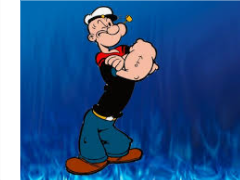
Portrait style: Cartoon Portrait